Joan White

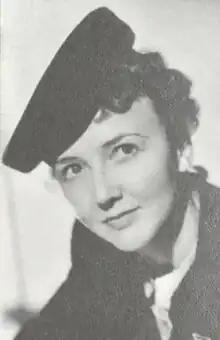
Joan White 1950

Joan White (1909–1999) was a British actress, theatre director and educator who over a career that spanned 65 years became a popular figure on the London stage, appeared in films and television and produced and directed plays on both sides of the Atlantic, and trained many of the young to follow in her footsteps. She worked with such storied names as Laurence Olivier, Paul Scofield, Tyrone Guthrie, and Christopher Fry in their successes, and with others such as Rex Harrison, Mischa Auer and Tyrone Guthrie in their failures. As a master of the art of high comedy she entertained numberless audiences, and through her students left an indelible mark on the future of her profession.